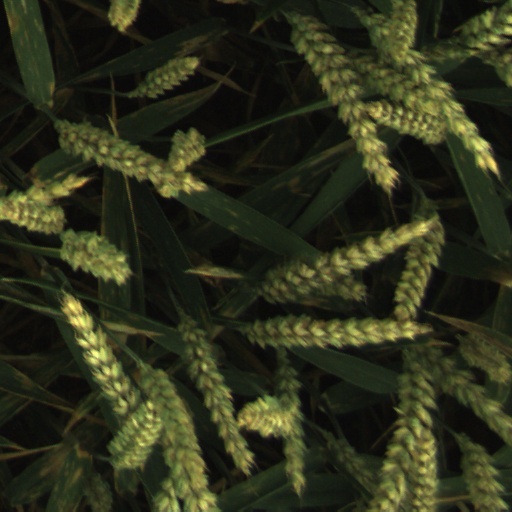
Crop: wheat